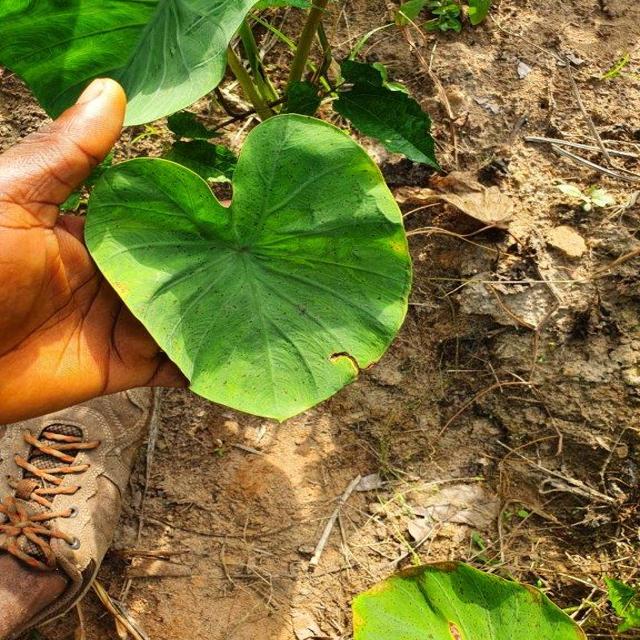
Label: Healthy